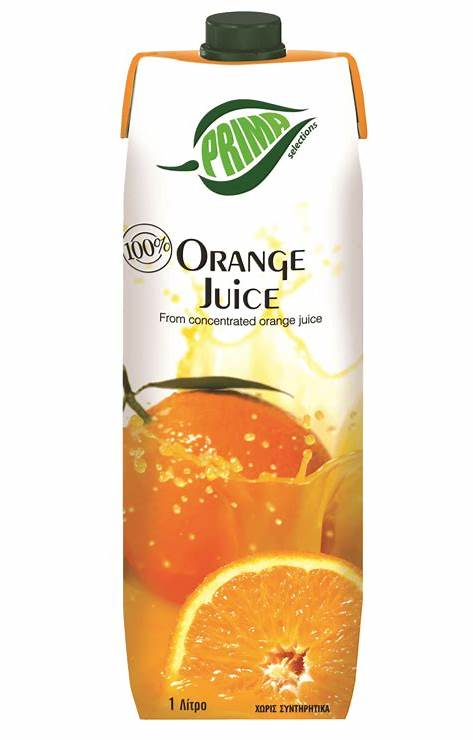
Waste category: cardboard